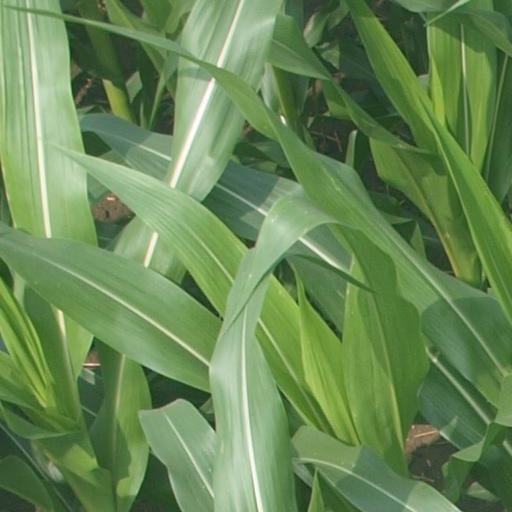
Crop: maize; corn